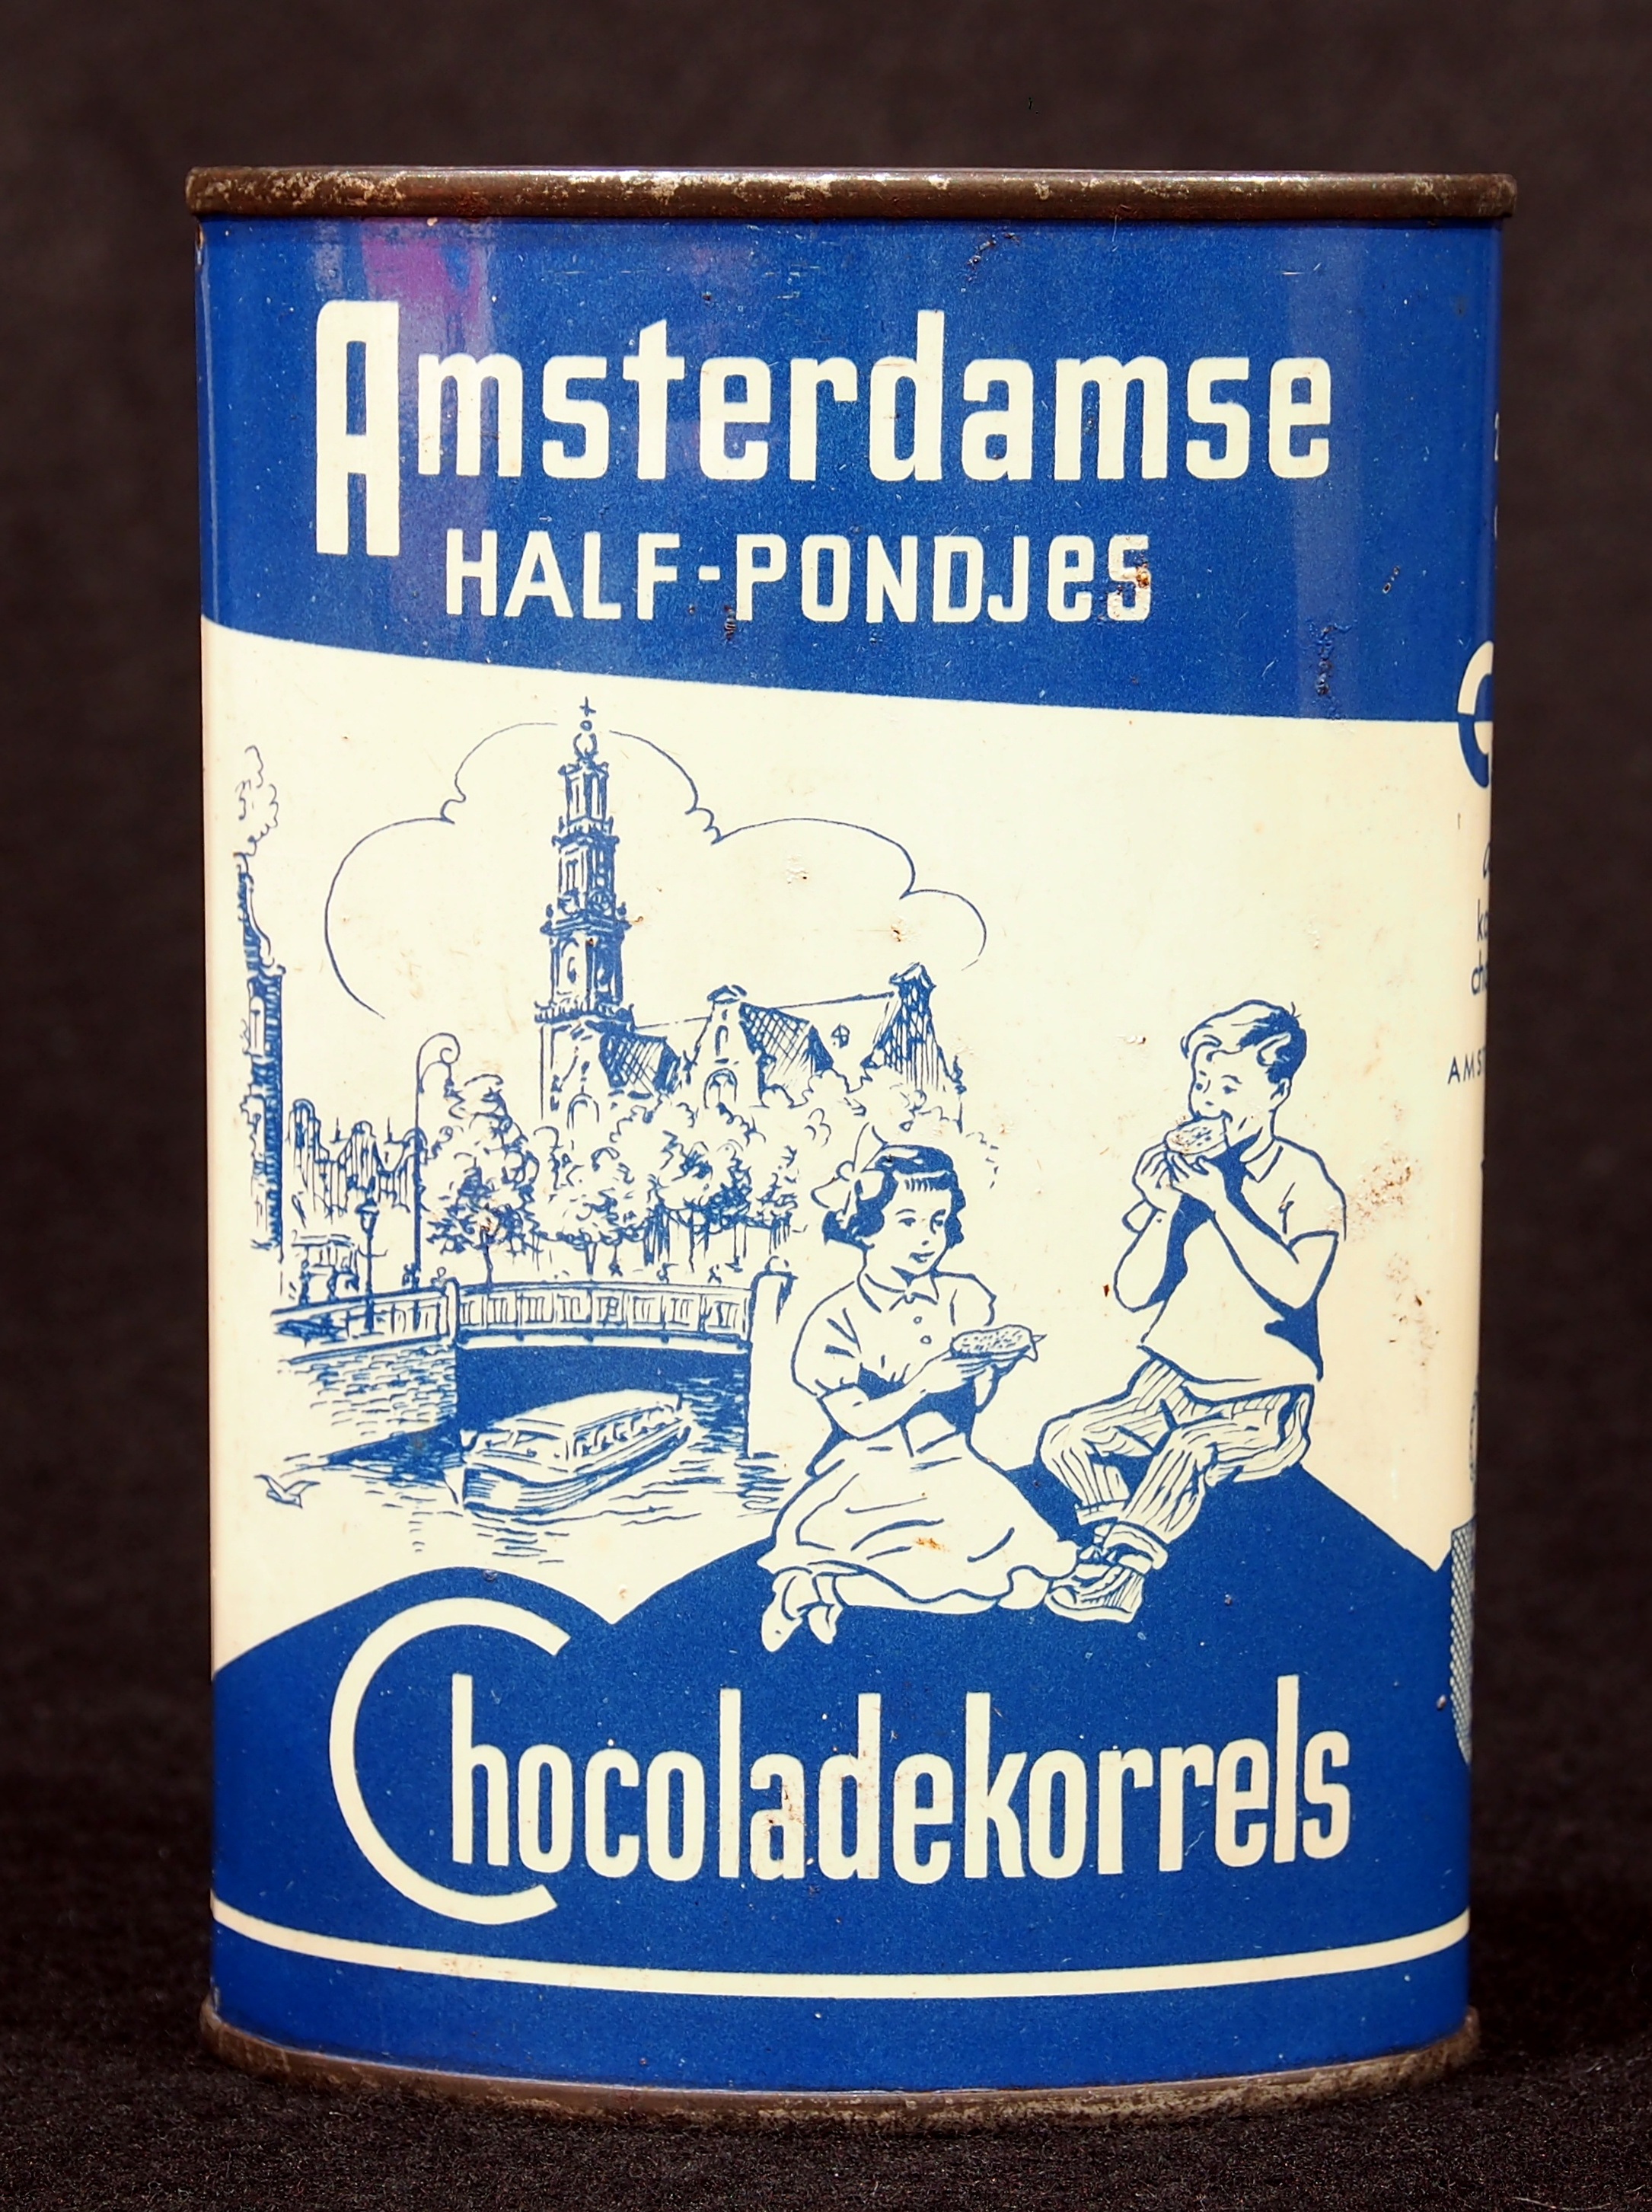
old, advertising, food, storage, product, container, dutch, can, packaging, tin, conserve